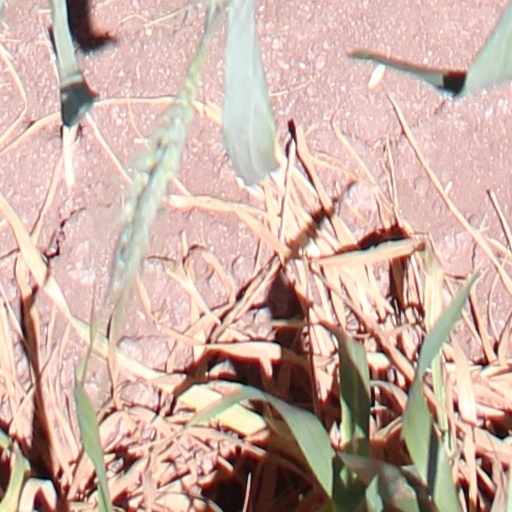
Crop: wheat